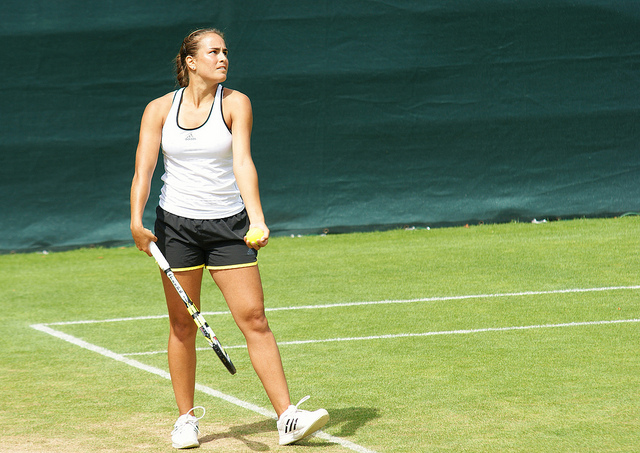
một nữ vận động viên tennis đang chơi ở trên sân